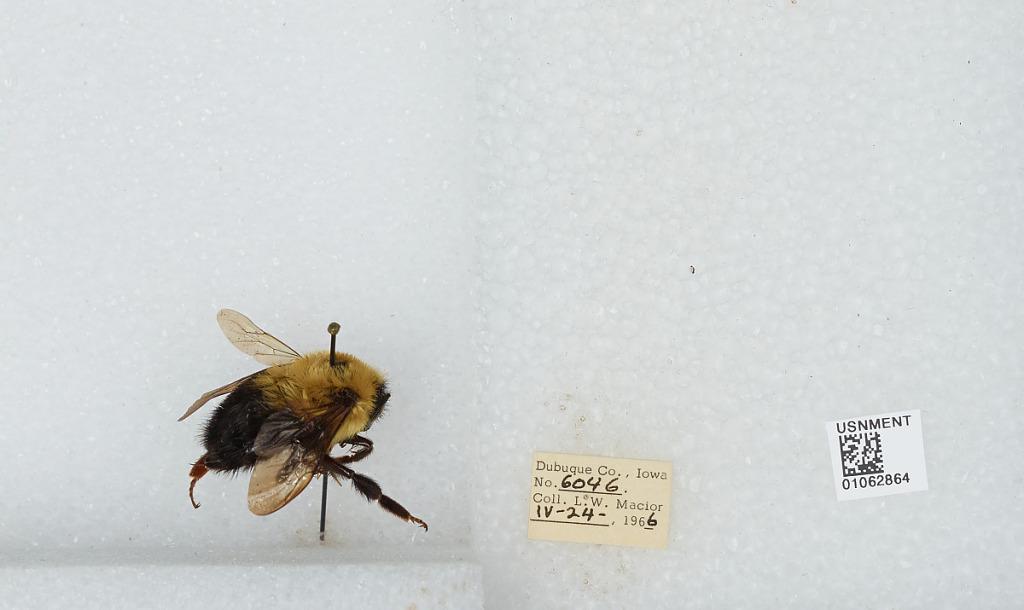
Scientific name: Bombus (Pyrobombus) bimaculatus Cresson
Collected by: L. Macior
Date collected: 1966-4-24
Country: United States
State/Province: Iowa
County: Dubuque
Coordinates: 42.4694, -90.8292